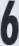
Number: 6